Autogyro

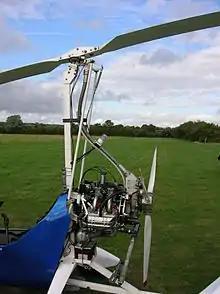
The rotor head, pre-rotator shaft, and Subaru engine configuration on a VPM M-16 autogyro

An autogyro is characterized by a free-spinning rotor that turns because of the passage of air through the rotor from below. The downward component of the total aerodynamic reaction of the rotor gives lift to the vehicle, sustaining it in the air. A separate propeller provides forward thrust and can be placed in a puller configuration, with the engine and propeller at the front of the fuselage, or in a pusher configuration, with the engine and propeller at the rear of the fuselage.